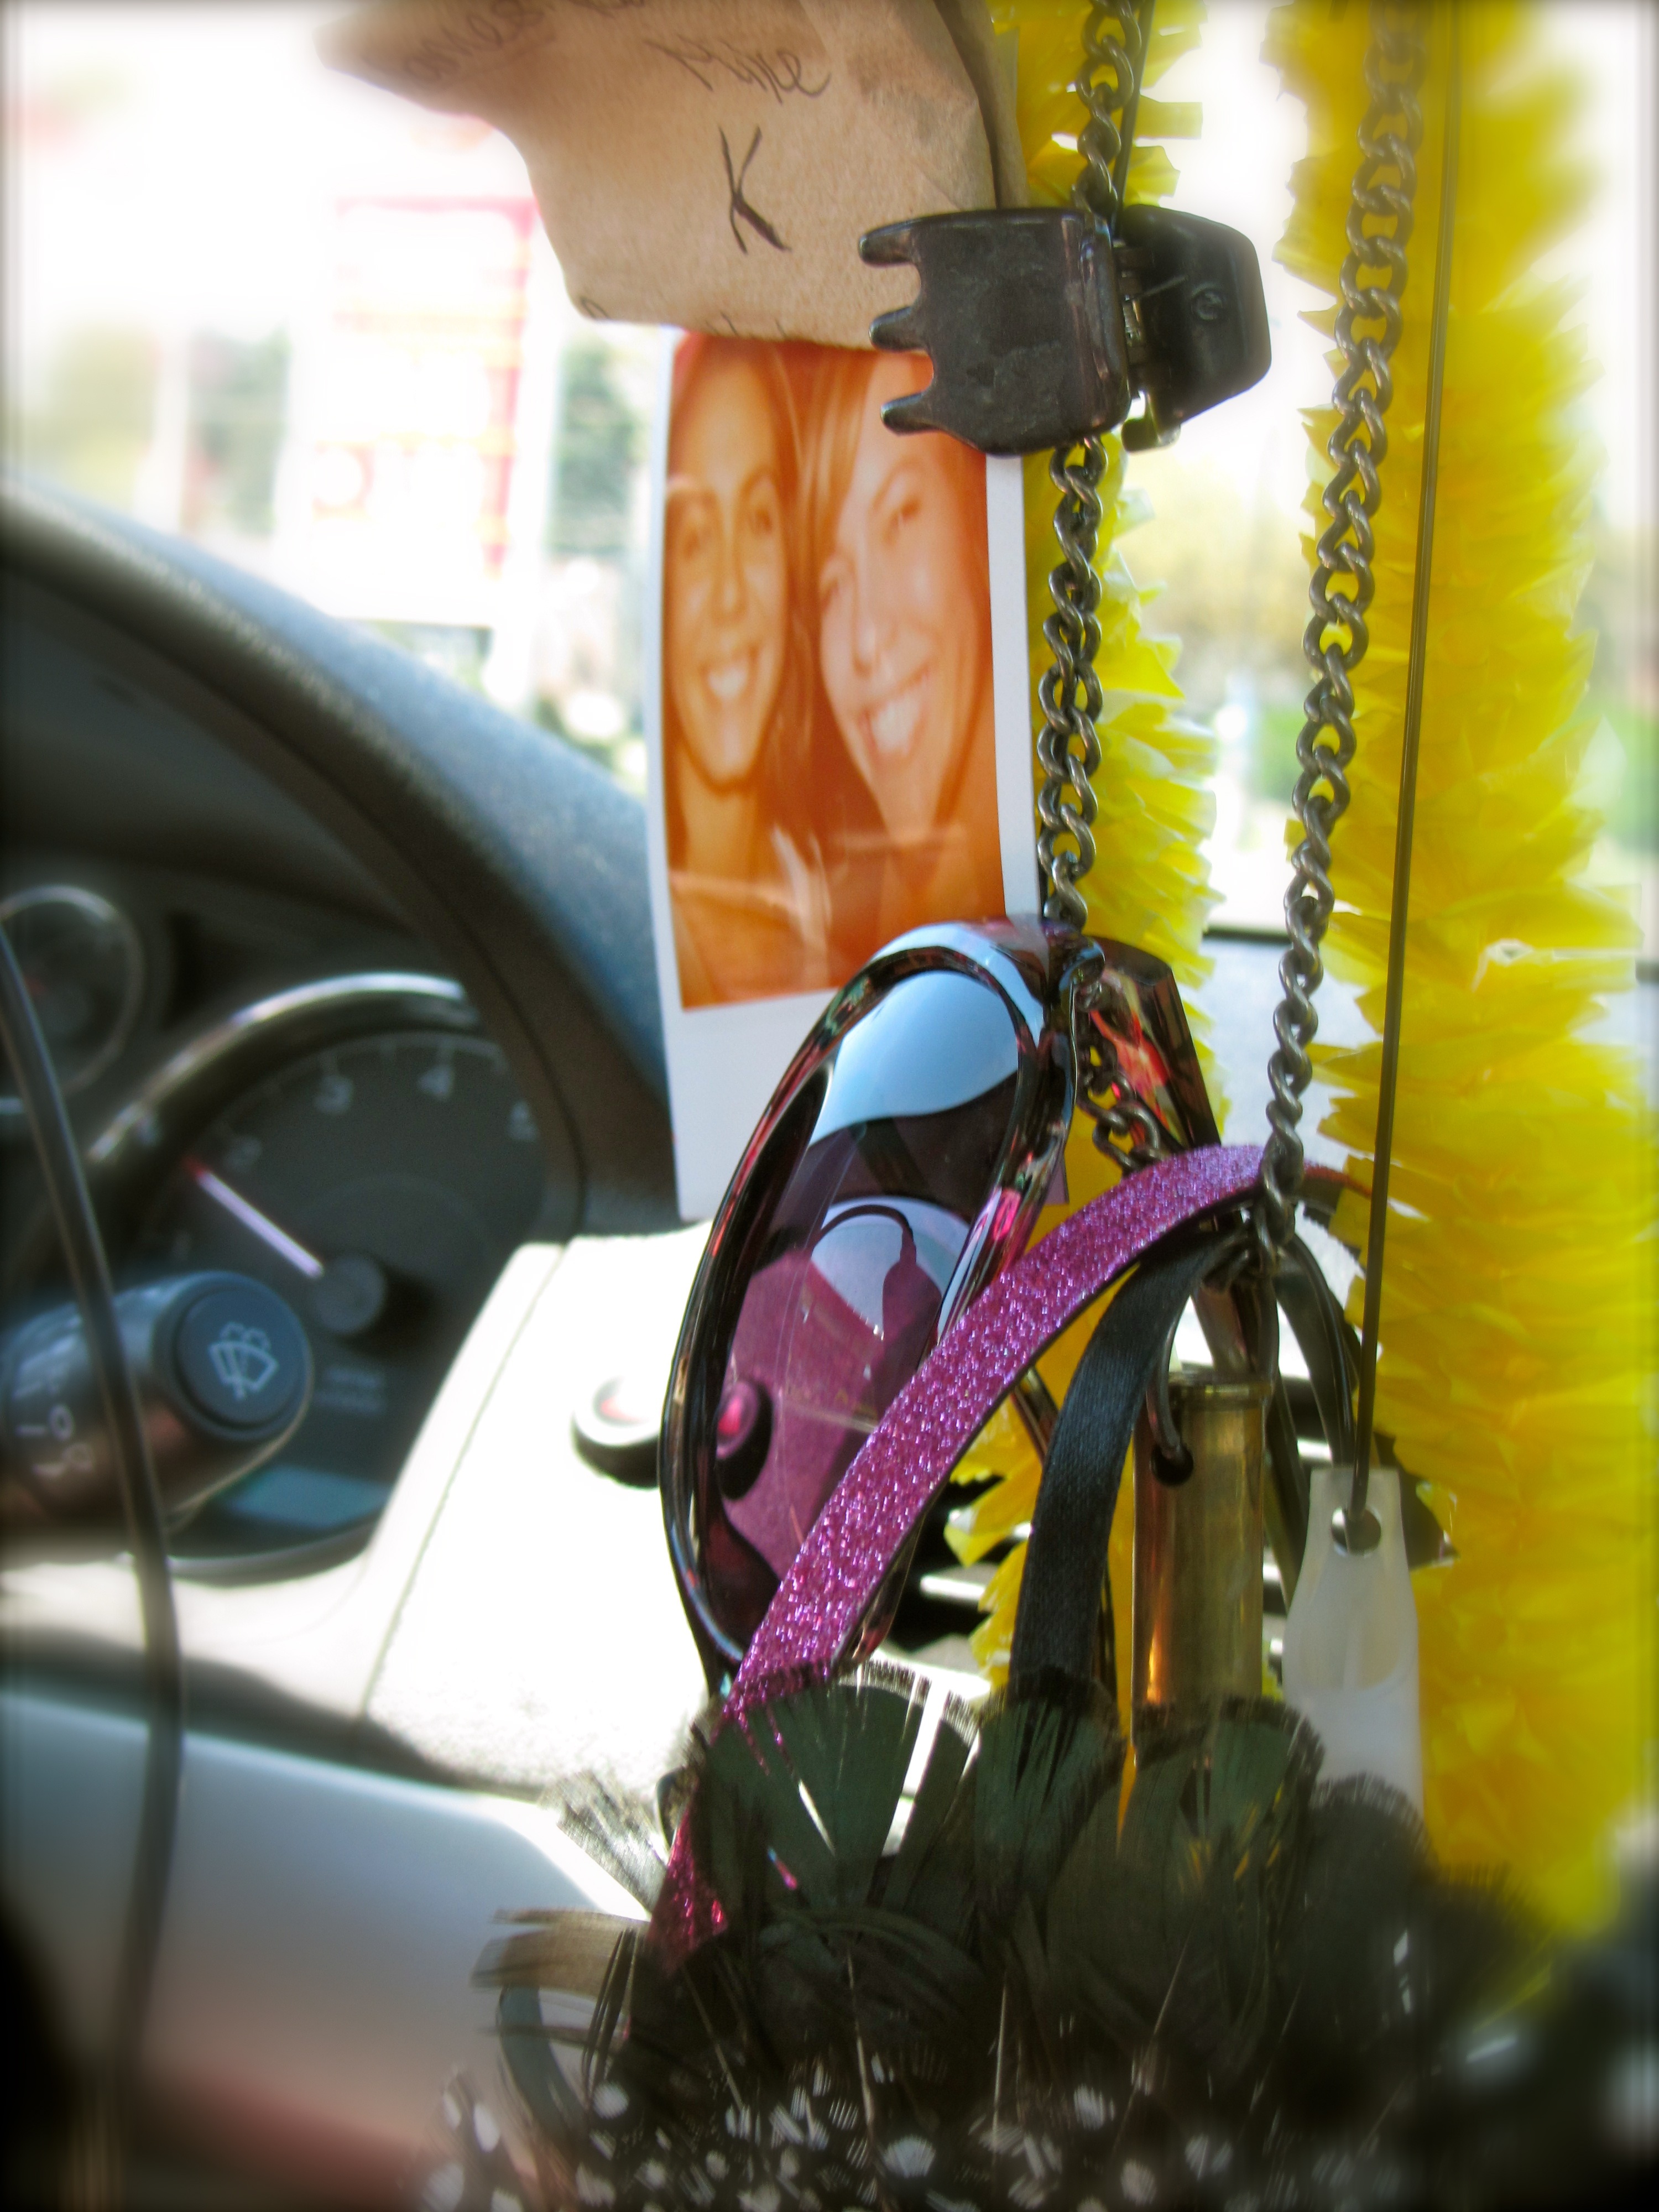
car, wheel, window, glass, bicycle, photo, vehicle, color, yellow, sunglasses, hair clip